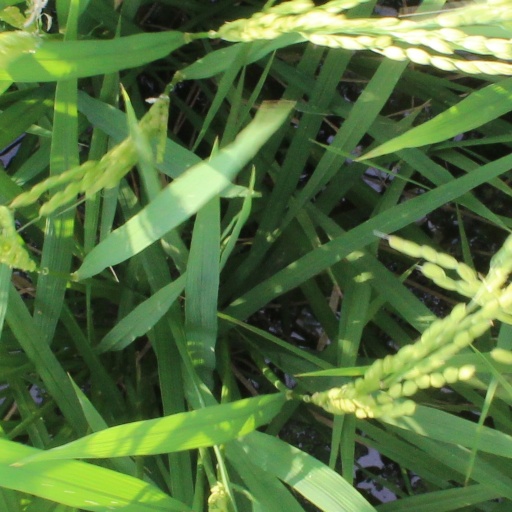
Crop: rice